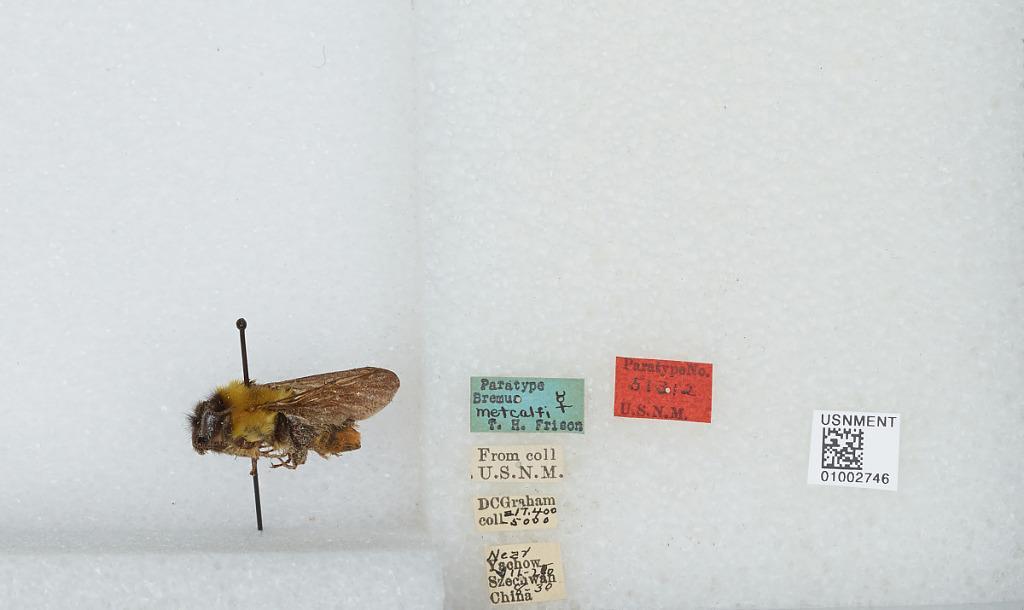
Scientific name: Bombus (Orientalibombus) braccatus Friese
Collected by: D. Graham
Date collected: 1930-7-2
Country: China
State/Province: Szechwan
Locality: Near Yachow
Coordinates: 29.98, 103.02
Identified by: Frison, T. H.